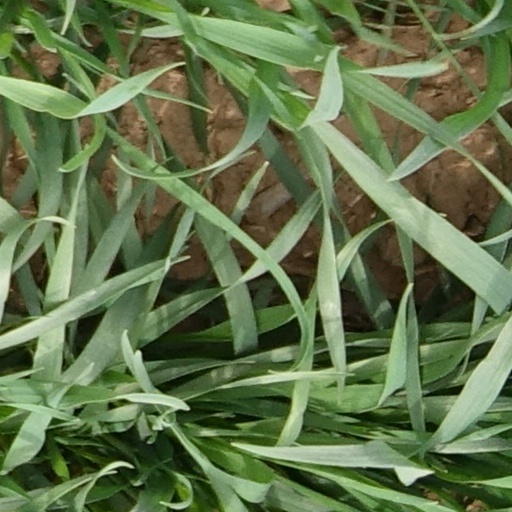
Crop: wheat